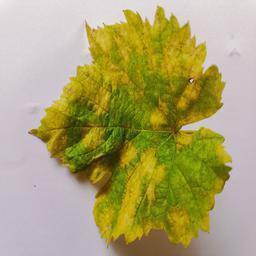
Label: Downy Mildew